Exile of Ovid

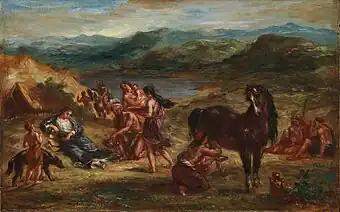
Eugène Delacroix, "Ovid among the Scythians", 1862, Oil on wood, Metropolitan Museum of Art

Ovid, the Latin poet of the Roman Empire, was banished in 8 AD from Rome to Tomis (now Constanța, Romania) by decree of the emperor Augustus. The reasons for his banishment are uncertain. Ovid's exile is related by the poet himself, and also in brief references to the event by Pliny the Elder and Statius. At the time, Tomis was a remote town on the edge of the civilized world; it was loosely under the authority of the Kingdom of Thrace (a satellite state of Rome), and was superficially Hellenized. According to Ovid, none of its citizens spoke Latin, which as an educated Roman, he found trying. Ovid wrote that the cause of his exile was "carmen et error" ("a poem and an error"), probably the "Ars Amatoria" and a personal indiscretion or mistake.